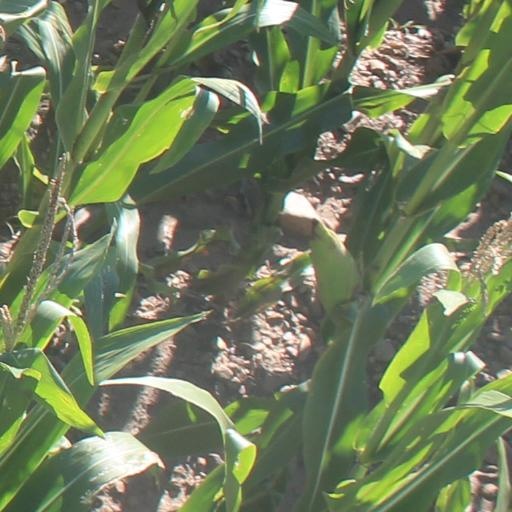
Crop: maize; corn